Winchcombe

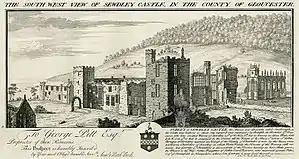
Sudeley Castle, 1726 engraving

Winchcombe and vicinity contain Sudeley Castle and the remains of Hailes Abbey, once a main place of pilgrimage, due to a phial said by the monks possessing it to contain the Blood of Christ. Nothing remains of Winchcombe Abbey. St Peter's Church in the centre of the town is noted for its grotesques.